Largo (nightclub)

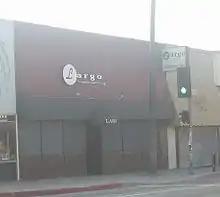
Largo nightclub exterior (previous location)

Largo, also called Café Largo, Largo, darling!, or Club Largo, is a nightclub and cabaret in Los Angeles, California. Largo is known for its musical and comedy shows and for the Friday night residency of singer-songwriter Jon Brion.